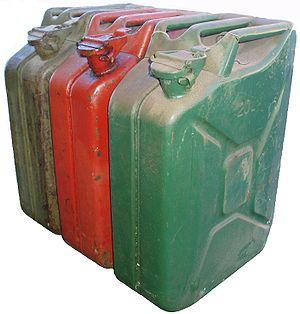
Un jerrican, aussi appelé nourrice, mais plus souvent nommé bidon d'essence, est un bidon pour carburant. Le texte des rectifications orthographiques du français en 1990 recommande la variante jerricane.